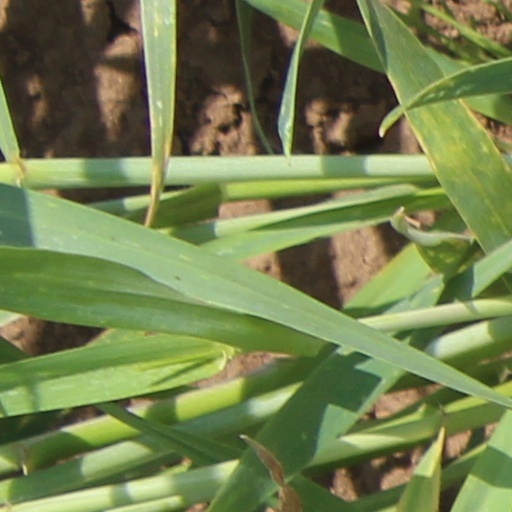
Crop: wheat